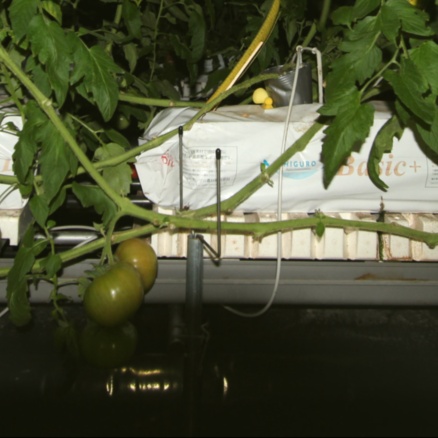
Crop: tomato